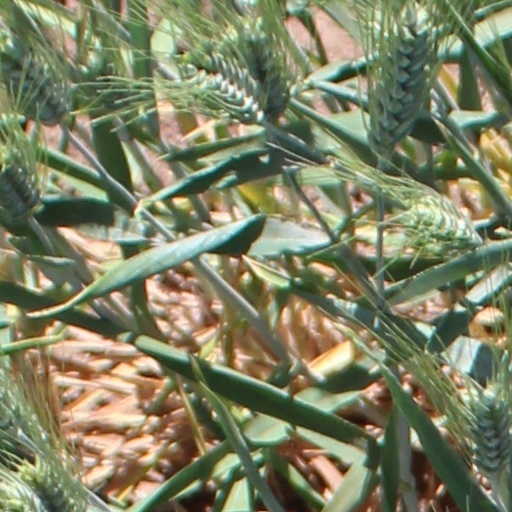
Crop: wheat